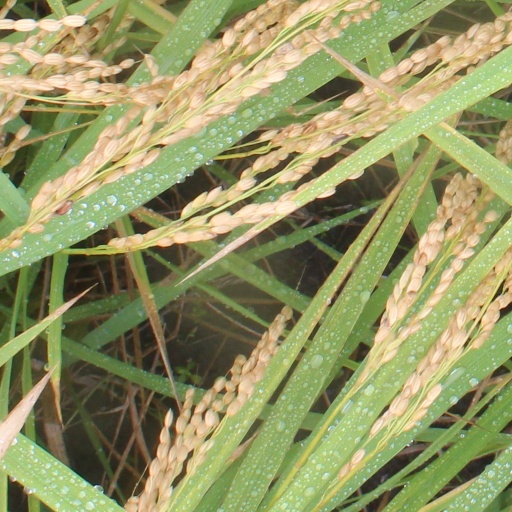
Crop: rice